Cessna 152

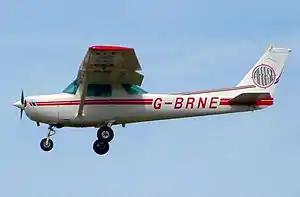

The Cessna 152 is an American two-seat, fixed-tricycle-gear, general aviation airplane, used primarily for flight training and personal use. It was based on the earlier Cessna 150 incorporating a number of minor design changes and a slightly more powerful engine with a longer time between overhaul.